Diolkos

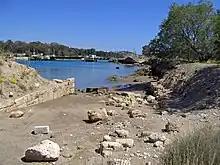
Mooring place

Ancient literature is silent on the date of the construction of the Diolkos. For Thucydides (460–395 BC) the Diolkos already seemed to be something ancient. Excavated letters and associated pottery found at the site indicate a construction date at the end of the 7th or beginning of the 6th century BC, that is around the time when Periander was tyrant of Corinth.